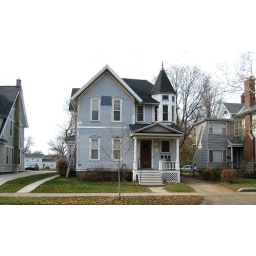
The blue paint replaced yellow aluminum siding. This house was built in 1885.